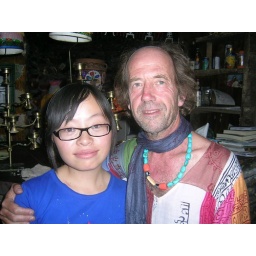
Another girl I met in that bar